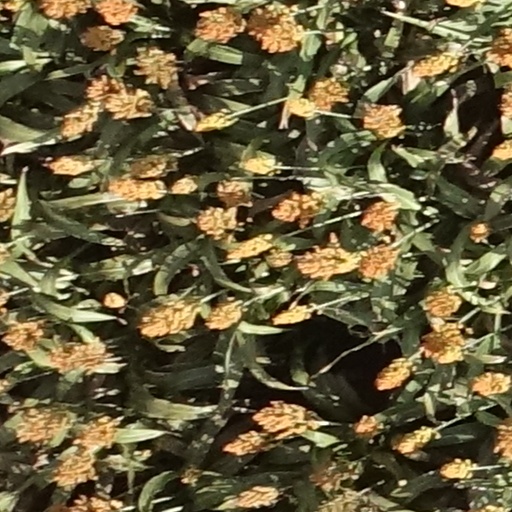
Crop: sorghum